Bad Boy (1935 film)

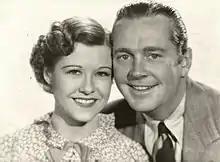
Press photo of Dorothy Wilson and James Dunn

Bad Boy is a 1935 American comedy film directed by John G. Blystone and written by Allen Rivkin. The film stars James Dunn, Dorothy Wilson, Louise Fazenda, Victor Kilian, John Wray and Luis Alberni. The film was released on October 25, 1935, by 20th Century Fox.